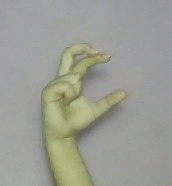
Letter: thal